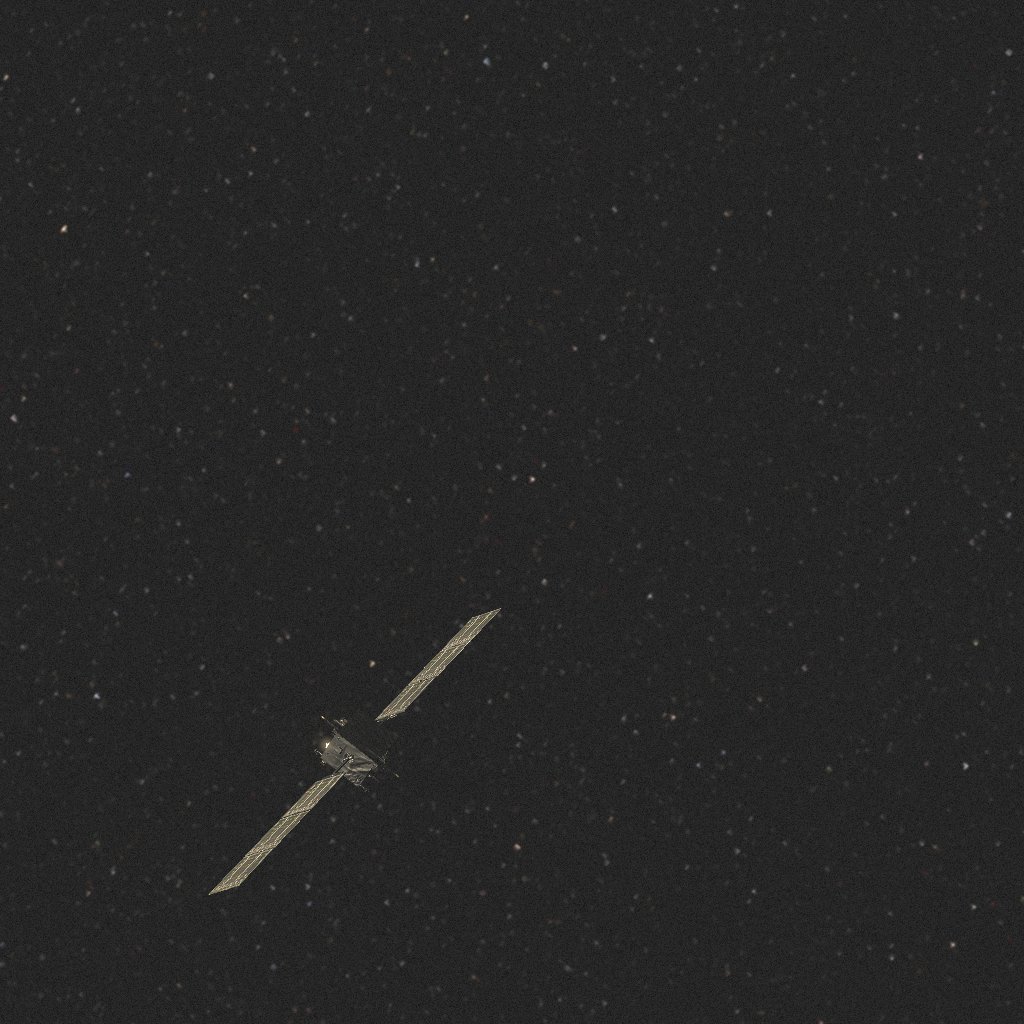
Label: smart_1